Luftëtari FC

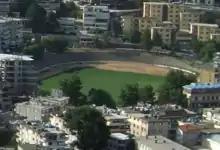
Gjirokastër Stadium

The club plays its home games at the Gjirokastra Stadium, which was built in 1973 and is located near the centre of Gjirokastër and holds 8,400 spectators. Following Luftëtari's promotion back to the Albanian Superliga in 2016, the stadium required a complete renovation in order to meet the necessary requirements to host home games in the top flight. Work on the stadium began in August 2016 and the surface was to be replaced and plastic seats were to be installed throughout the stadium. The first stage of the reconstruction was completed in November 2016, which meant that the stadium was able to host Albanian Superliga games once again. The first stage consisted of replacing the playing surface, the installation of 300 plastic seats in the main stand, the installation of CCTV as well as the refurbishment of the changing room for both players and officials. The cost of the work carried out totalled 15,000,000 Albanian lek, around €110,000 at the time, and it was a joint investment by the Municipality of Gjirokastër, the Albanian Football Association as well as the club's owner Grigor Tavo. The first game of the 2016–17 season to take place at the stadium came against Partizani which ended 1–1 with around 7,000 fans in attendance.